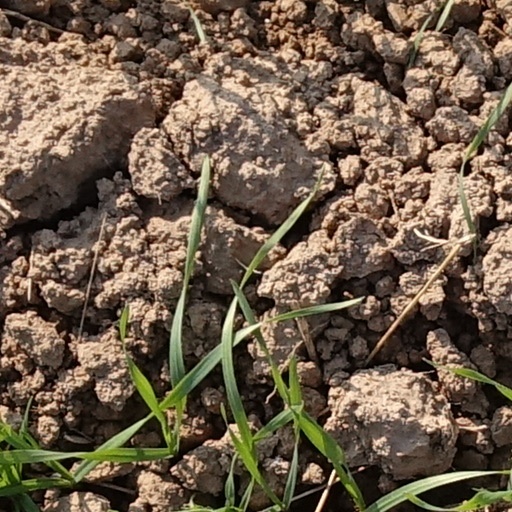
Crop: wheat